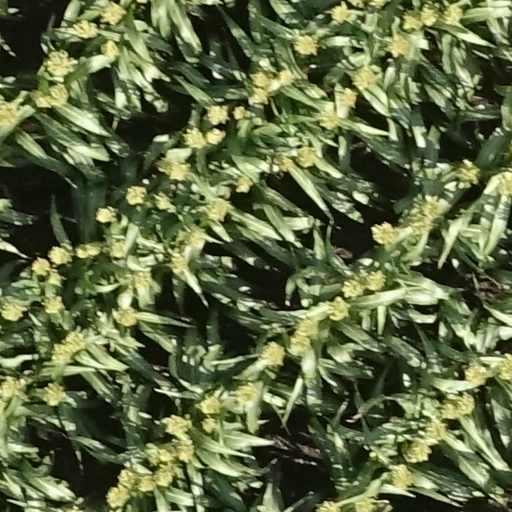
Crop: sorghum